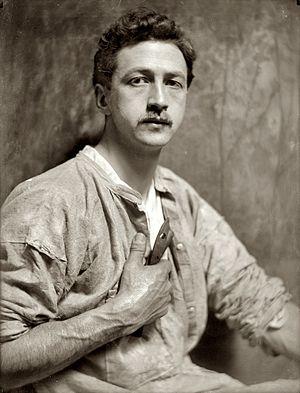
Chester A. Beach, né le 23 mai 1881 à San Francisco et mort le 6 août 1956, est un sculpteur et graveur américain.